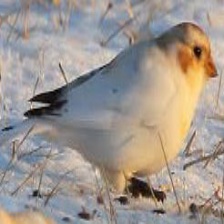
Species: MCKAYS BUNTING
Scientific name: PLECTROPHENAX HYPERBOREUS
ImageNet parent category: indigo_bunting